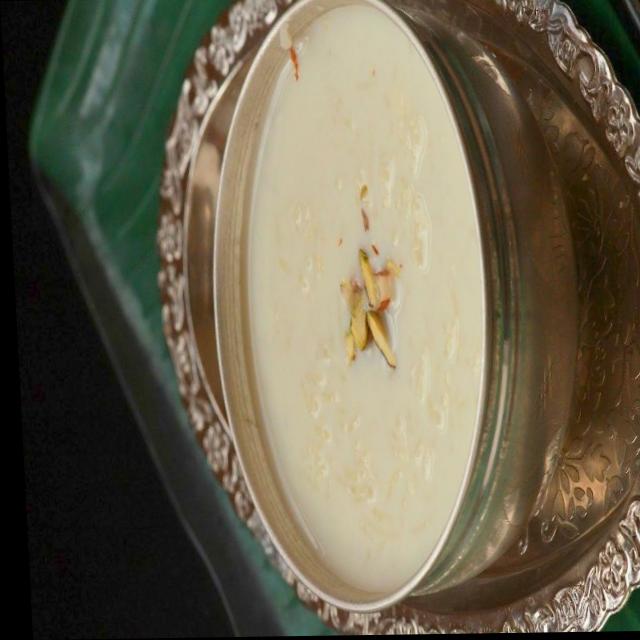
Dish: kheer